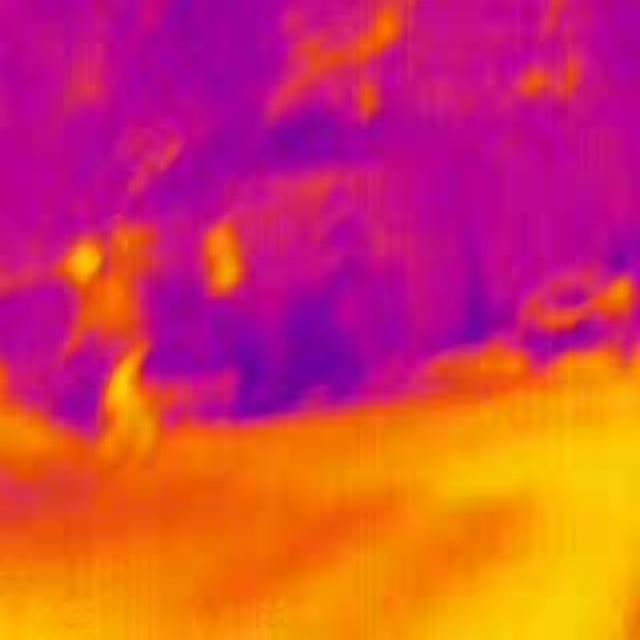
Detected objects:
label: person